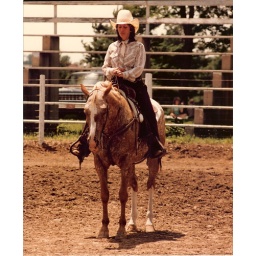
Joyce A. Barnes on Appaloosa mare Lady at horse show in St. Joseph, Mo.